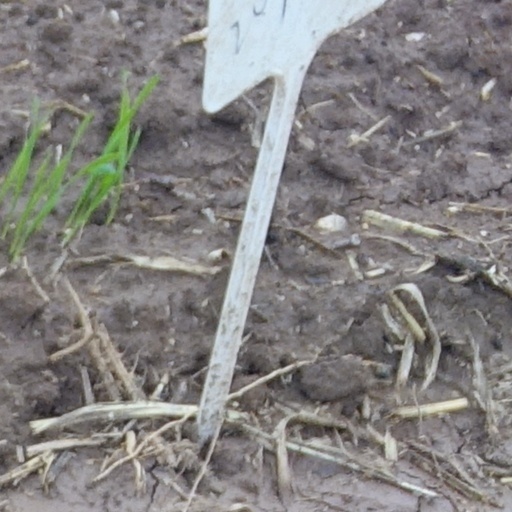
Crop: wheat